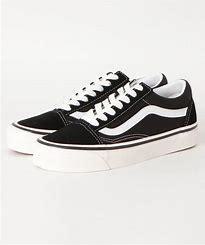
Brand: Vans
Model: UA Old Skool 36 DX